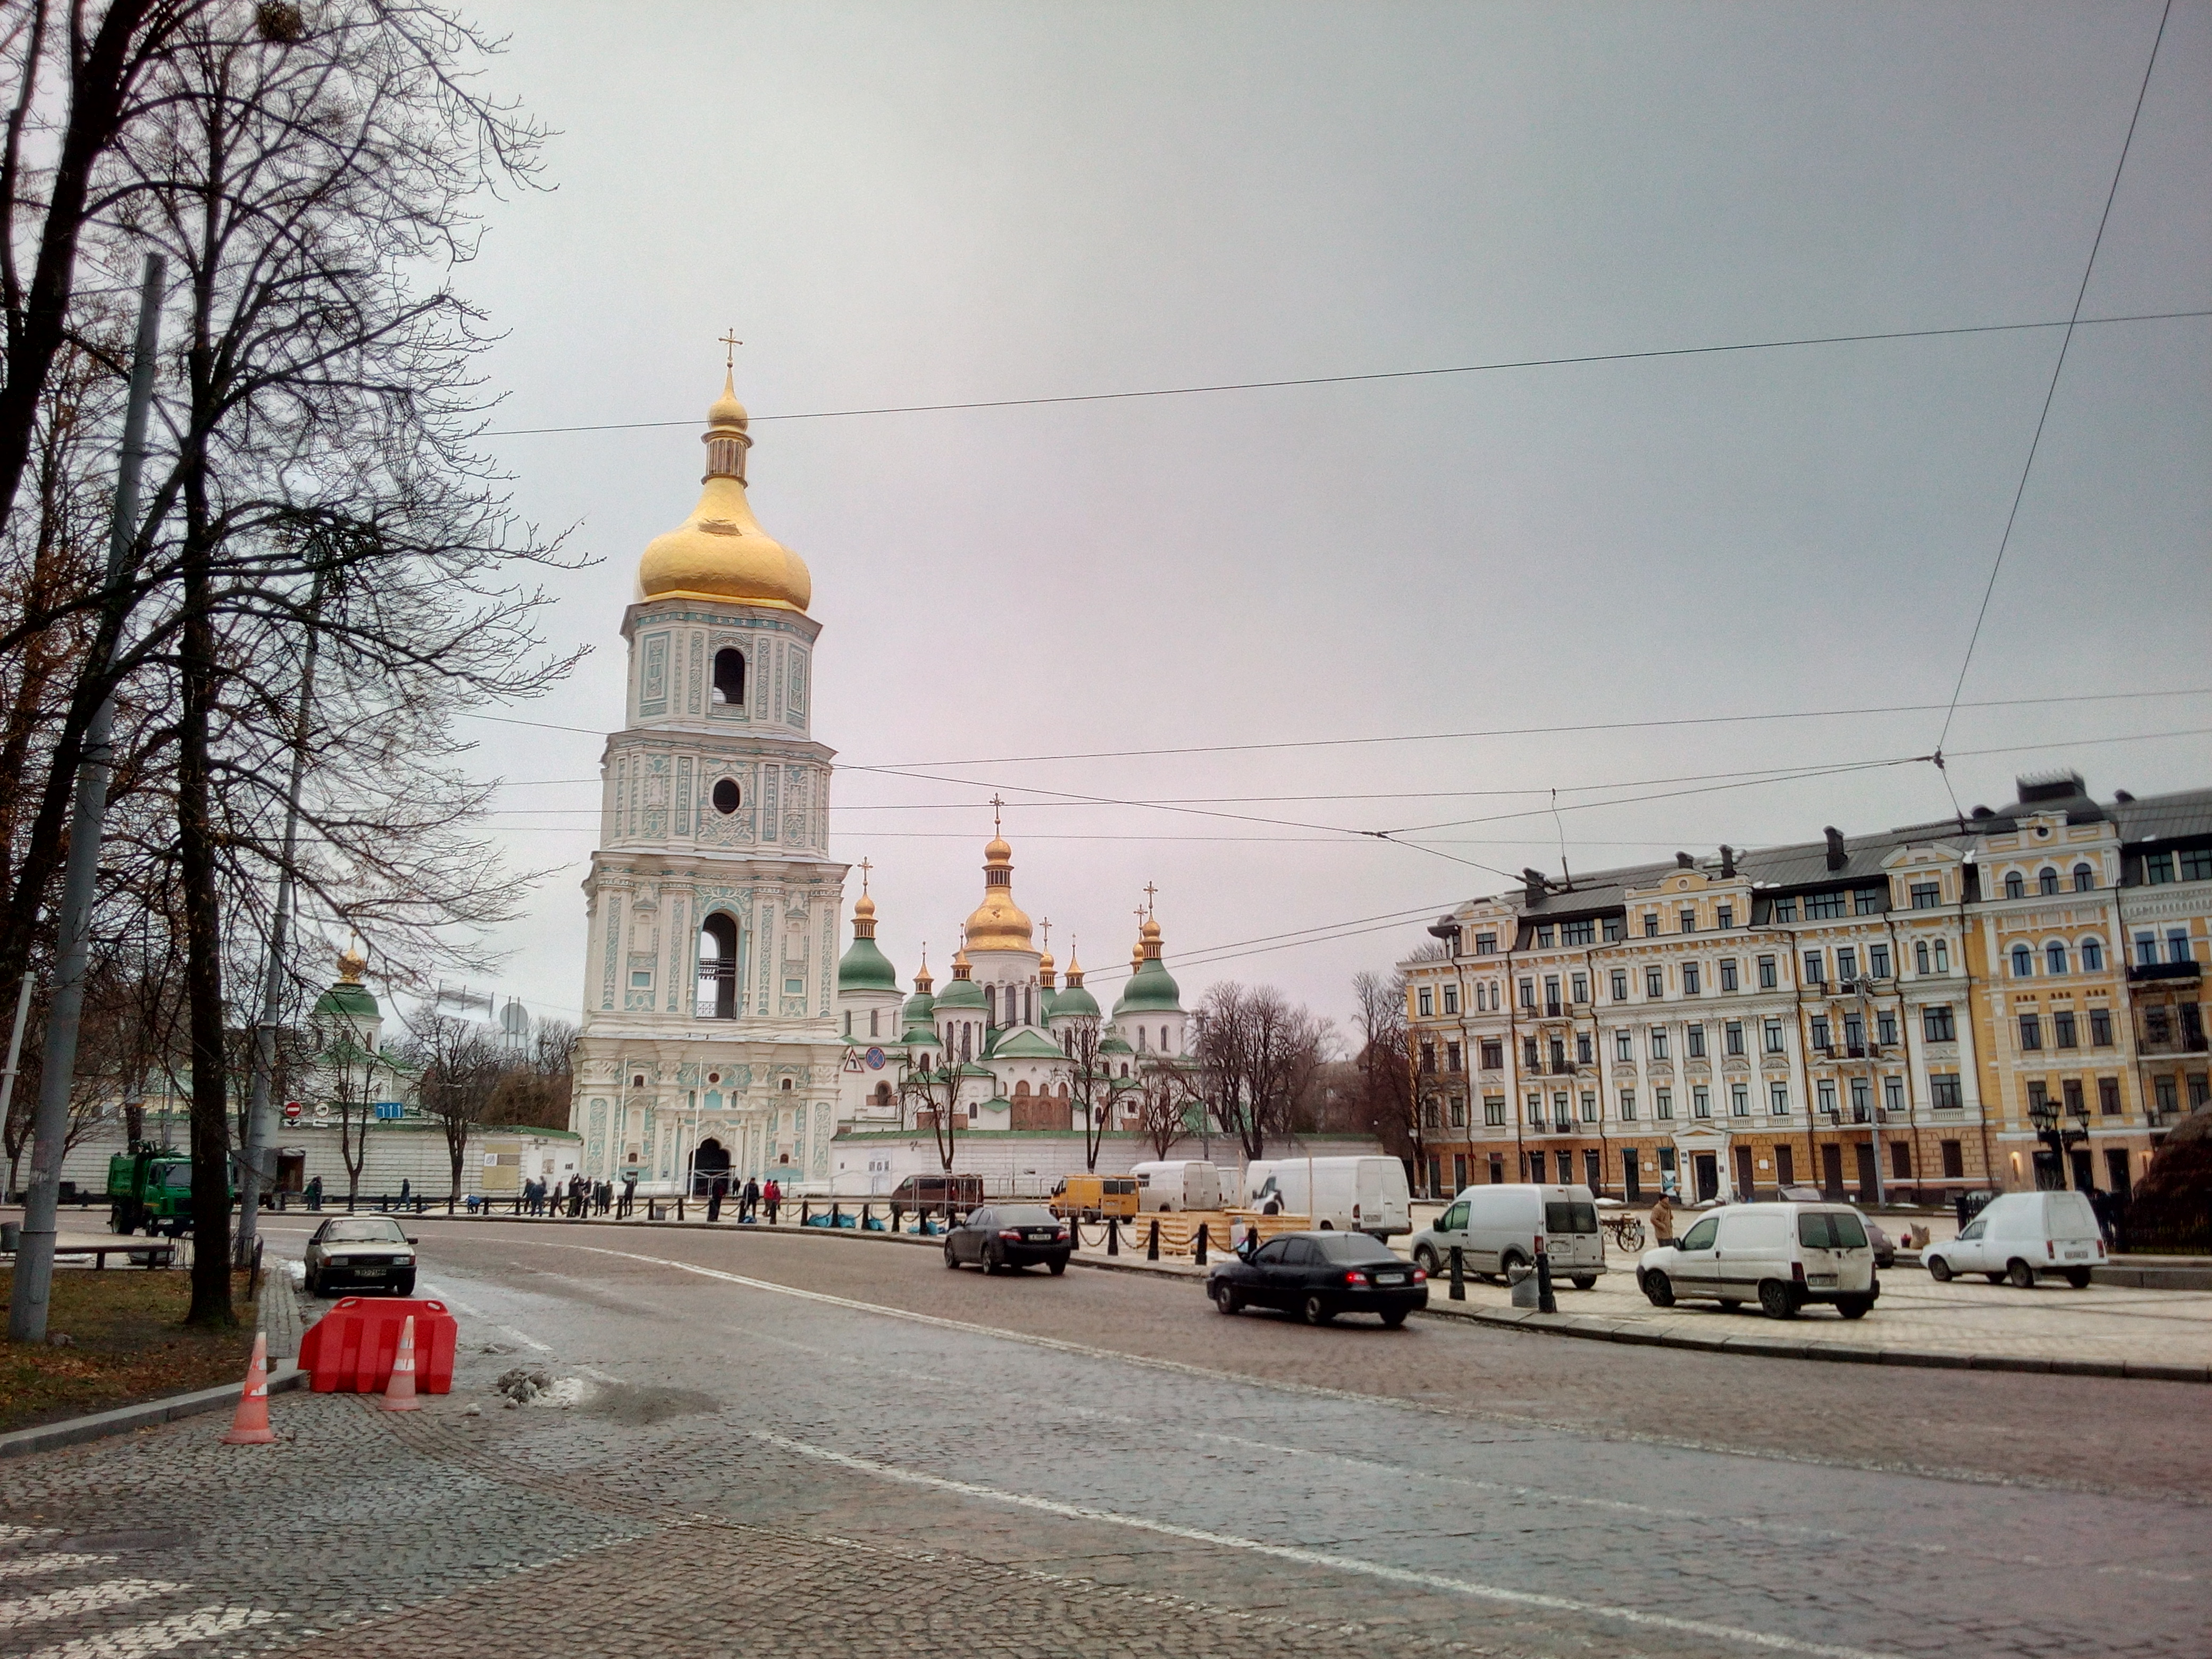
city, sky, town, landmark, town square, plaza, urban area, building, street, metropolitan area, neighbourhood, downtown, steeple, tree, metropolis, tower, church, road, bell tower, basilica, facade